Climate Pledge Arena

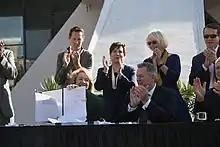
Mayor Jenny Durkan and others celebrating after she signed legislation authorizing the arena renovation

In 2001, ownership of the Seattle SuperSonics (who had called KeyArena home on-and-off since their establishment in 1967) transferred from Barry Ackerley to Starbucks CEO Howard Schultz. Schultz claimed that in the five years he owned the SuperSonics, the team suffered heavy financial losses, which led him to seek funding from the Washington State Legislature for a newer, more modern arena. After failing to reach an agreement with the city of Seattle over a publicly funded $220 million expansion of KeyArena, the Basketball Club of Seattle, led by Schultz, put the SuperSonics and its sister team, the WNBA's Seattle Storm up for sale. After failing to find a local ownership group to sell the team to, Schultz talked to ownership groups from Kansas City, St. Louis, Las Vegas, San Jose and Anaheim before agreeing to sell the team on July 18, 2006 to an ownership group from Oklahoma City, who was pursuing an NBA franchise after hosting the New Orleans Hornets franchise successfully for two seasons as the city of New Orleans rebuilt from Hurricane Katrina. The sale to Clay Bennett's ownership group, Professional Basketball Club LLC (PBC) for $350 million was approved by NBA owners on October 24, 2006. Terms of the sale required the new ownership group to "use good faith best efforts" for a term of 12 months in securing a new arena lease or venue in the Seattle metropolitan area.